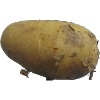
Label: white_potato